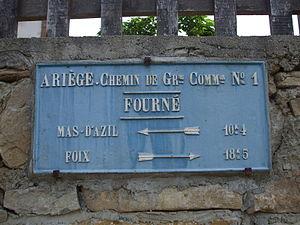
Panneau à Aigues-Juntes
Aigues-Juntes est une commune française, située dans le département de l'Ariège en région Occitanie. Ses habitants sont appelés les Aigues-Juntais.